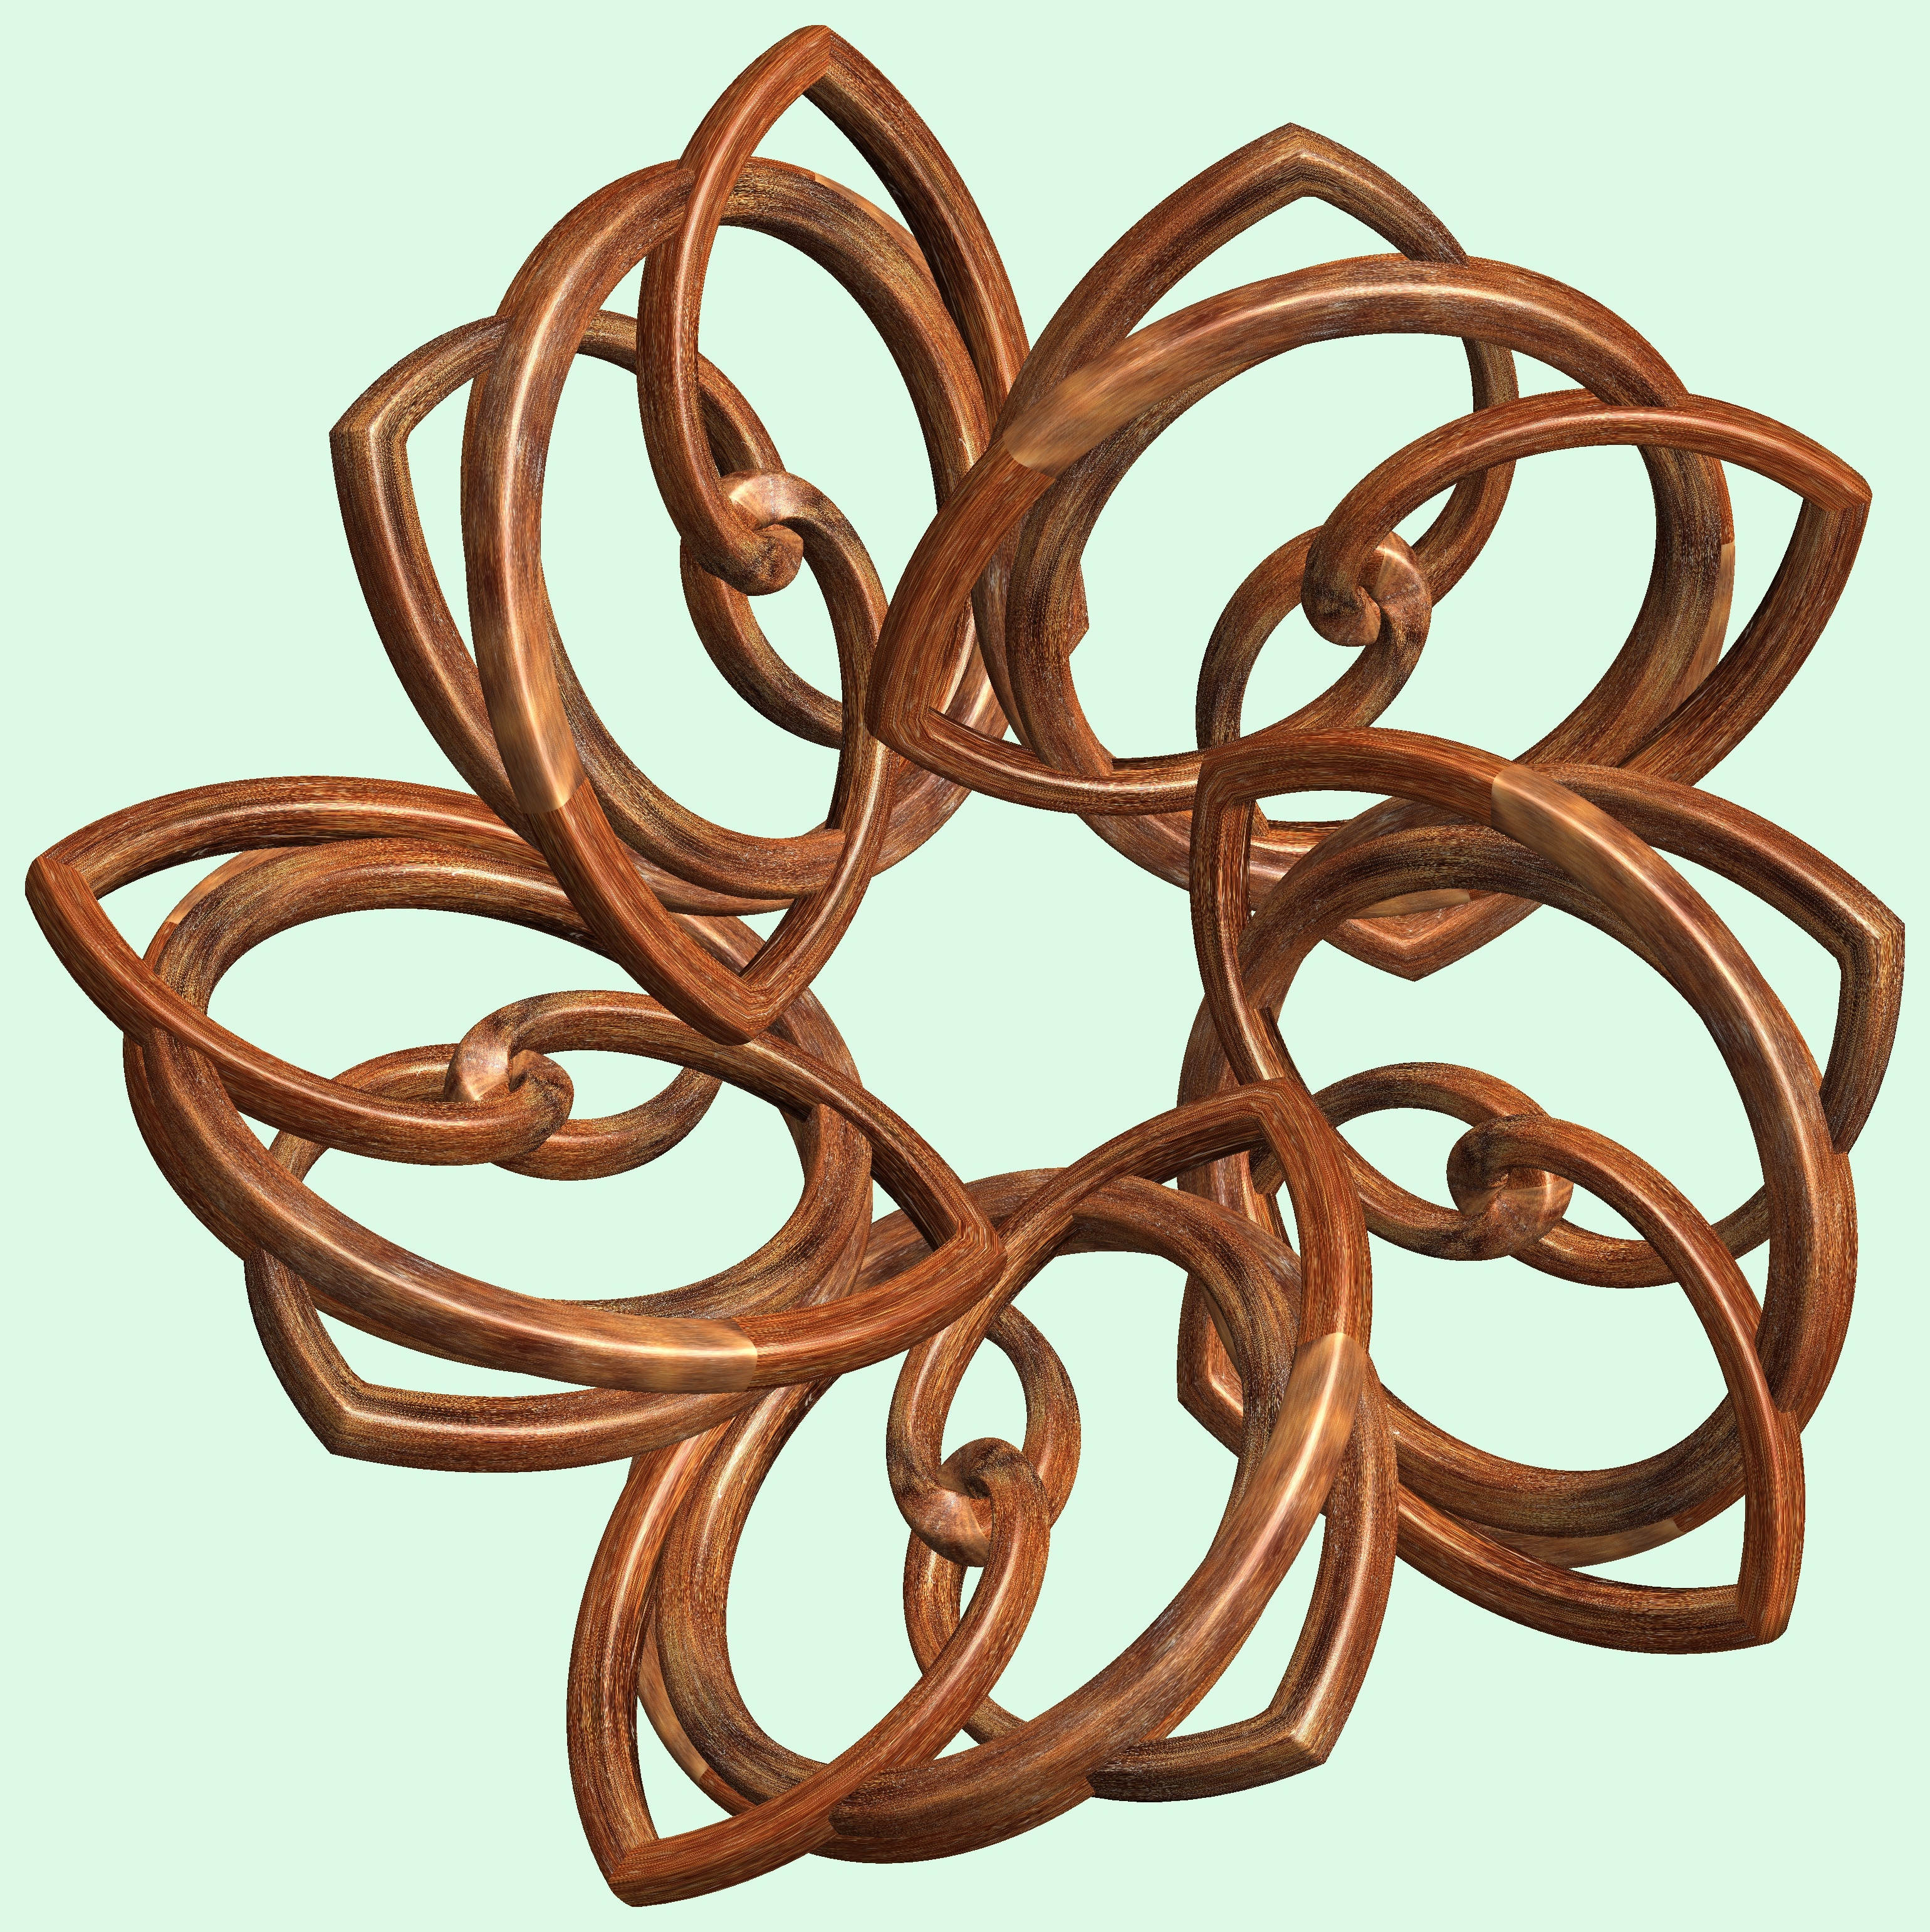
branch, structure, wood, texture, pattern, metal, lighting, circle, twig, figure, design, copper, symmetry, light fixture, 3d, graphic, knot, mathematica, cg, parametricplot3d, code, program, algorithm, abstruct, mapping